Emine Demir

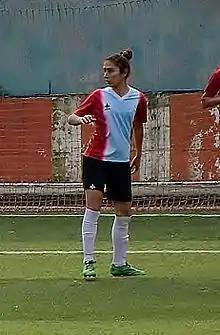
Emine Demir for Trabzon İdmanocağı (December 2014)

Emine Demir (born November 11, 1993) is a Turkish women's football defender, who plays in the Women's Super League for Fatih Vatan Spor with jersey number 24. She was a member of the Turkey girls' U-17, Turkey women's U-19, women's U-21 and Turkey women's teams.